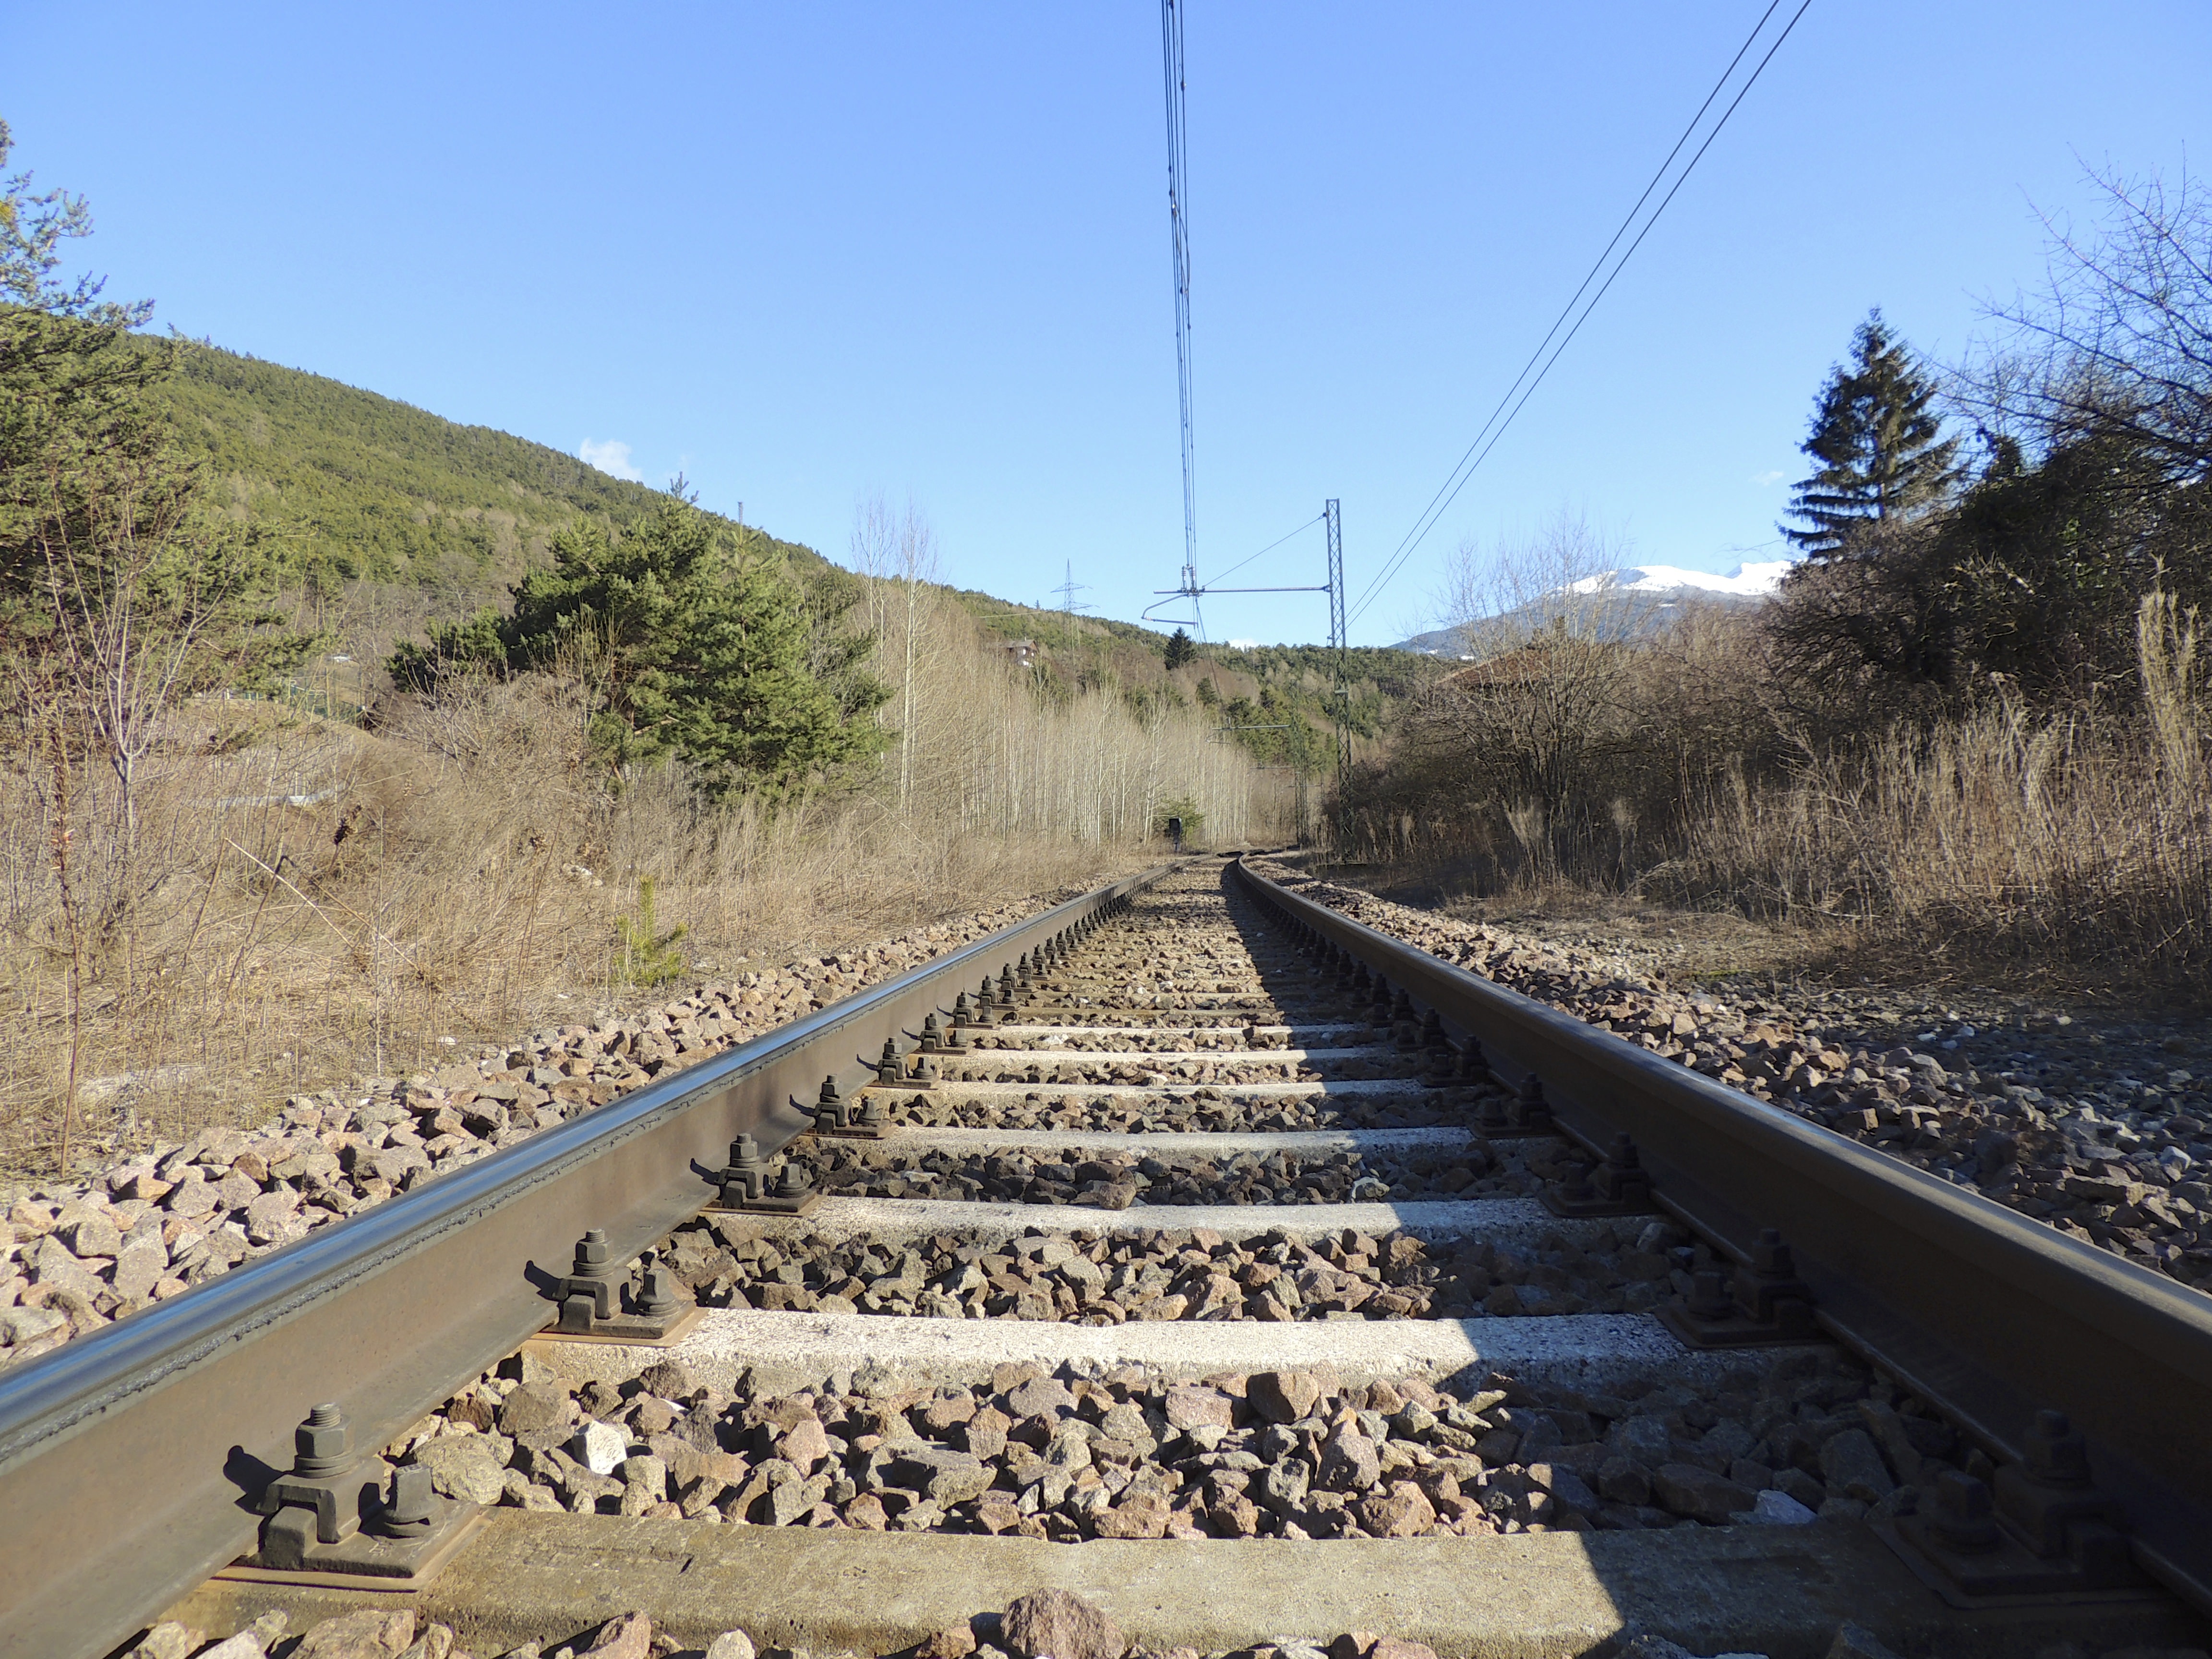
track, rail, train, transport, metal, rail transport, nonbuilding structure